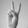
ASL letter: V